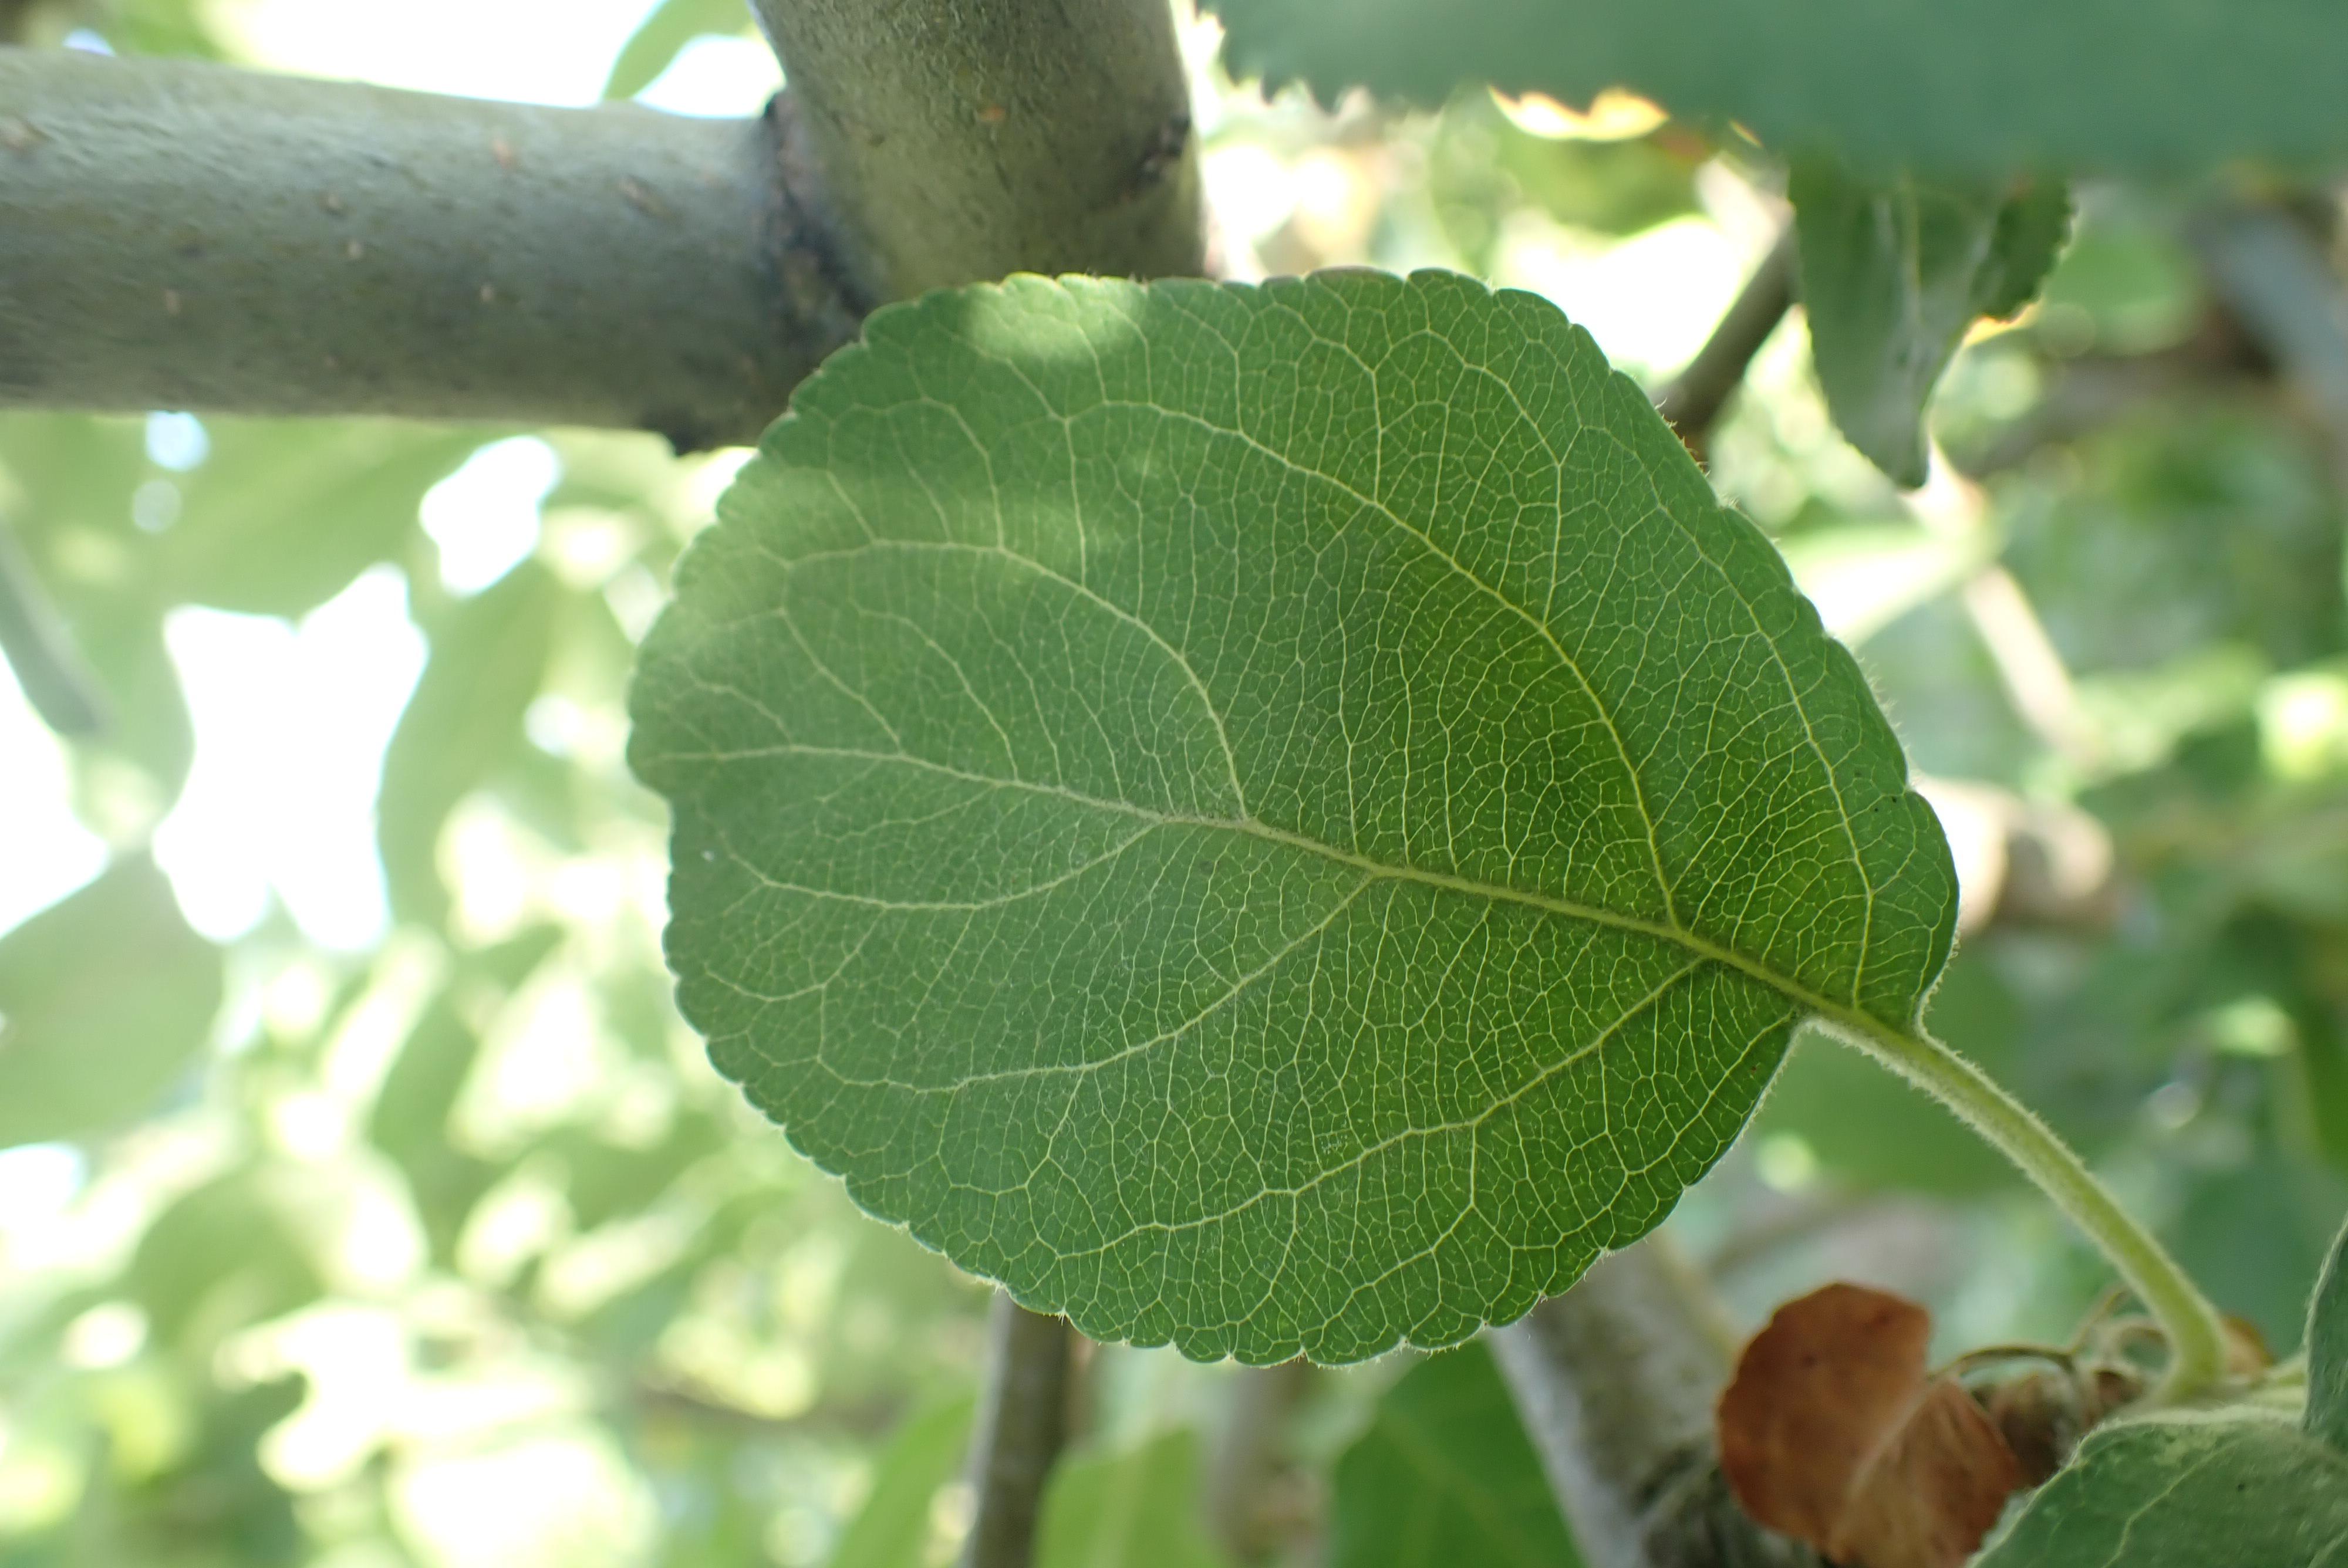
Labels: healthy